Firhill Stadium

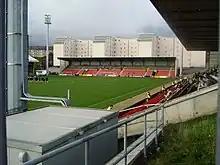

The modern stadium comprises three seated stands, with an unused area at the south end. The current capacity of the ground includes seats with no standing areas available. The Main Stand was built with an original capacity of 6,000 seats, however in recent times the capacity has been reduced. In January 2006, the club announced that the Main Stand would no longer be used on matchdays due to high maintenance and stewarding costs. There were exceptions to this, such as a Scottish Cup match against Rangers and for Glasgow Warriors matches against Edinburgh. When Thistle achieved promotion to the Scottish Premiership in 2013, the Main Stand was reopened to house away supporters, and is used by away fans of more than 500. The Main Stand was renamed the Colin Weir Stand in 2016 in tribute to the club's first ever patron.